Medieval cuisine

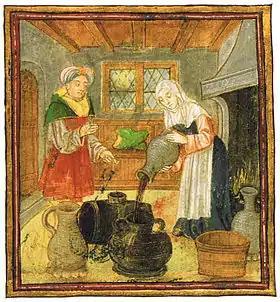
A matron demonstrates how to properly treat and conserve wine.

Although less prestigious than other animal meats, and often seen as merely an alternative to meat on fast days, seafood was the mainstay of many coastal populations. "Fish" to the medieval person was also a general name for anything not considered a proper land-living animal, including marine mammals such as whales and porpoises. Also included were the beaver, due to its scaly tail and considerable time spent in water, and barnacle geese, due to the belief that they developed underwater in the form of barnacles. Such foods were also considered appropriate for fast days, though the rather contrived classification of barnacle geese as fish was not universally accepted. The Holy Roman Emperor Frederick II examined barnacles and noted no evidence of any bird-like embryo in them, and the secretary of Leo of Rozmital wrote a very skeptical account of his reaction to being served barnacle goose at a fish-day dinner in 1456.